Asher Hill

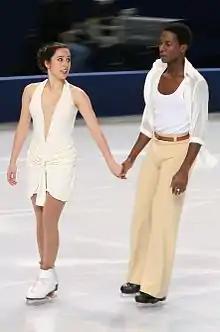
Ralph and Hill in 2010.

Asher Hill (born March 19, 1991) is a Canadian retired ice dancer. With previous partner Kharis Ralph, he is the 2008 Canadian national junior champion and 2011 Nebelhorn Trophy bronze medalist. He teamed up with Nicole Orford in 2015.